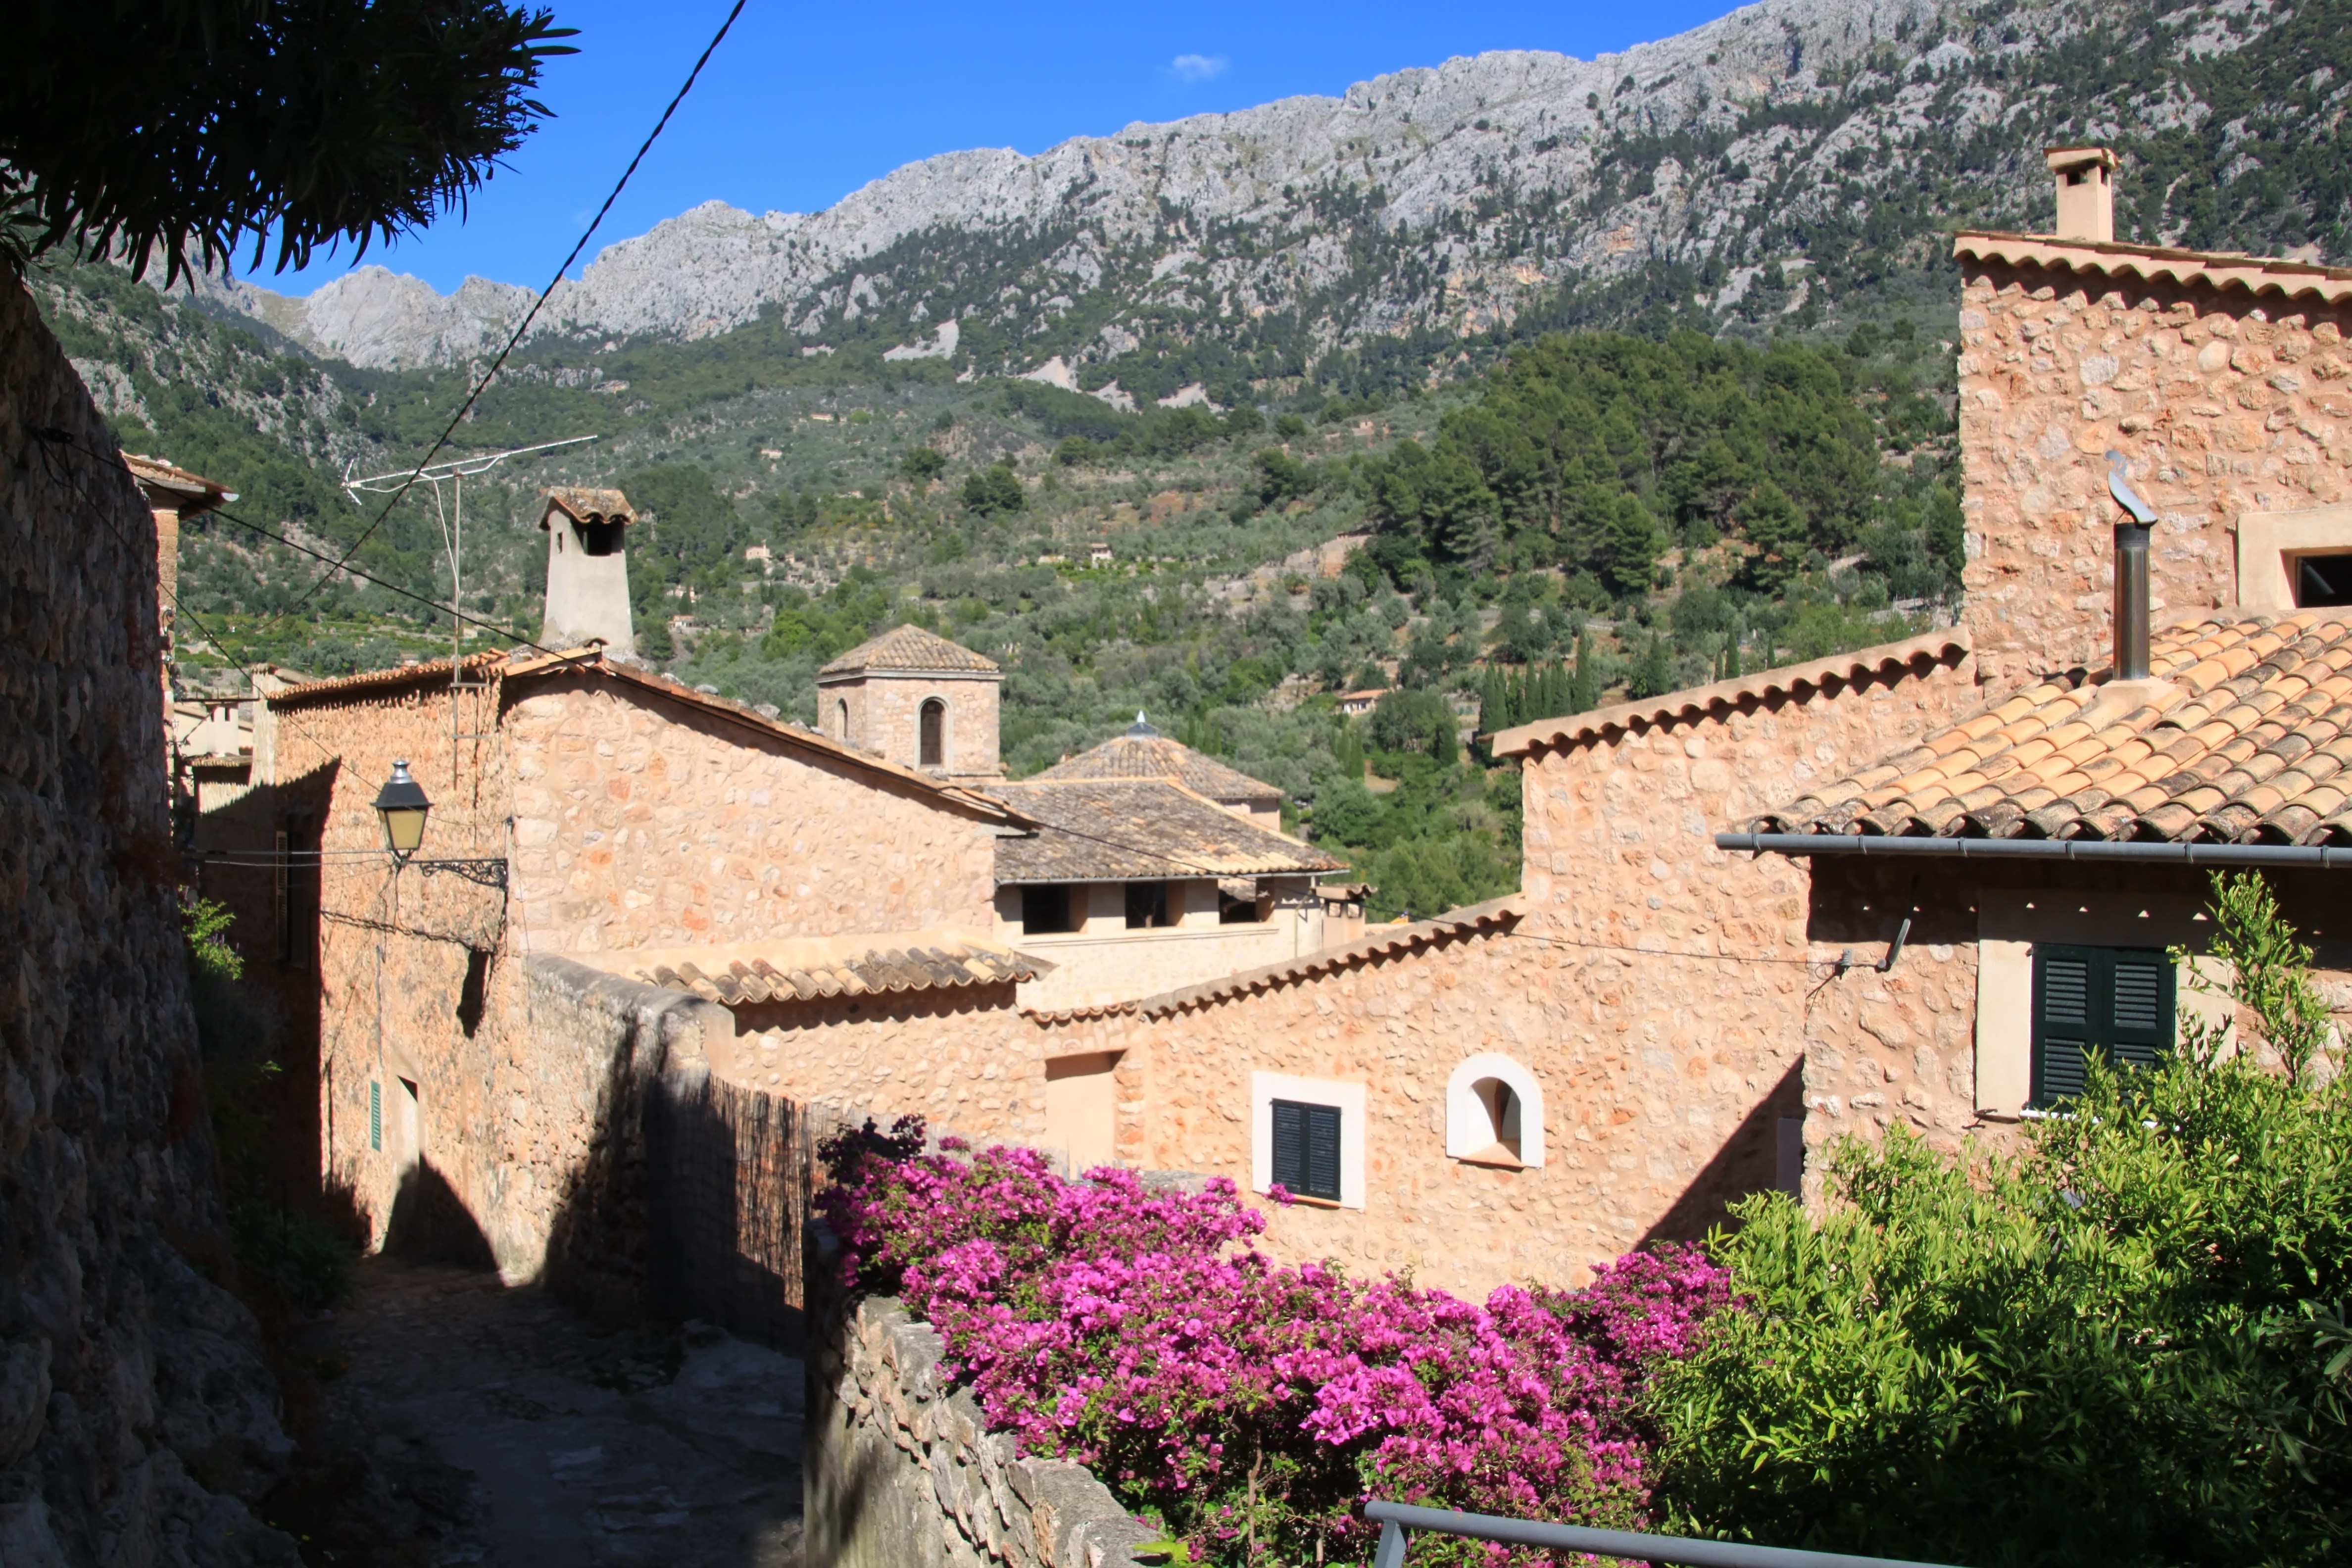
architecture, window, town, roof, building, chateau, wall, mountain range, vacation, village, mediterranean, island, castle, facade, fortification, tourism, old town, south, structures, spain, mountains, monastery, mallorca, estate, historically, roofs, flair, rural area, mountain village, balearic islands, mountain views, village view, mediterranean island, fornalux